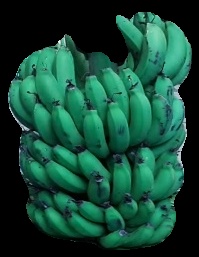
Variety: pachbale
Grade: grade2